Sedgeford railway station

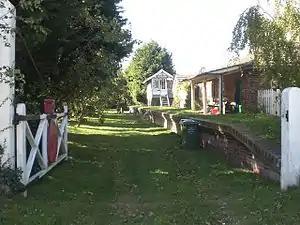
Main station building converted into a residence.

Sedgeford was a railway station which served the village of Sedgeford in Norfolk, England. Opened by the West Norfolk Junction Railway in 1866, passenger services ceased with the line in 1952.